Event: Nepal Earthquake
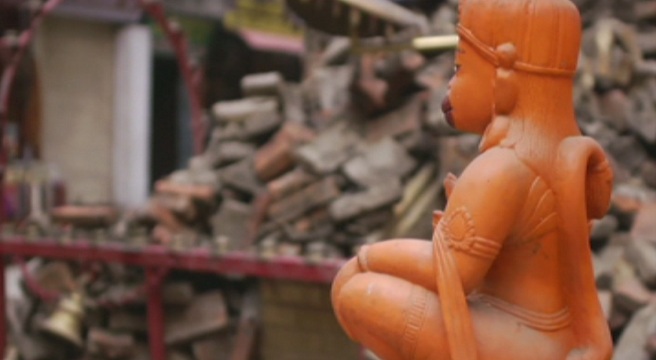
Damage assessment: damage